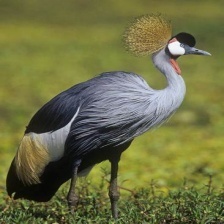
Species: AFRICAN CROWNED CRANE
Scientific name: BALEARICA REGULORUM
ImageNet parent category: crane